Elham Mahamid Ruzin

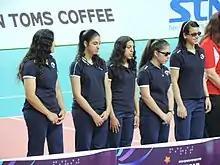
Mahamid Ruzin (on the right) at the 2015 IBSA World Games gold medal podium

Mahamid Ruzin's coach is Raz Shoham. As to her representing Israel, she said: "I am very proud as an athlete to represent my country."